Belle Demeure Landmark AKITA

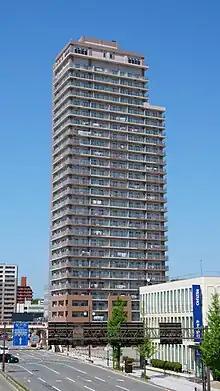
Belle Demeure Landmark AKITA

The is a skyscraper located in Akita City, Akita, Japan. Construction of the 95-metre, 30-storey skyscraper was finished in 2003.